Henry K. and Mary E. Shaffer House

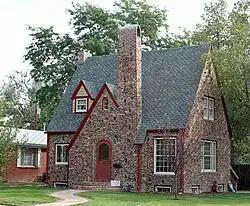

The Henry K. and Mary E. Shaffer House in Loveland, Colorado, United States, is an English-Norman cottage which was built in 1928–1929. It was designated a City of Loveland Historic Landmark in 2006